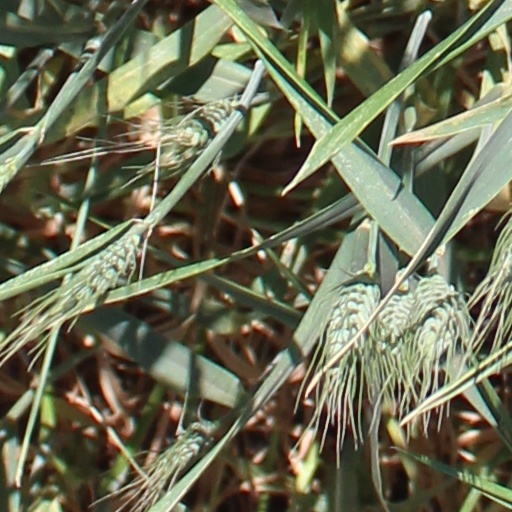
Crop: wheat